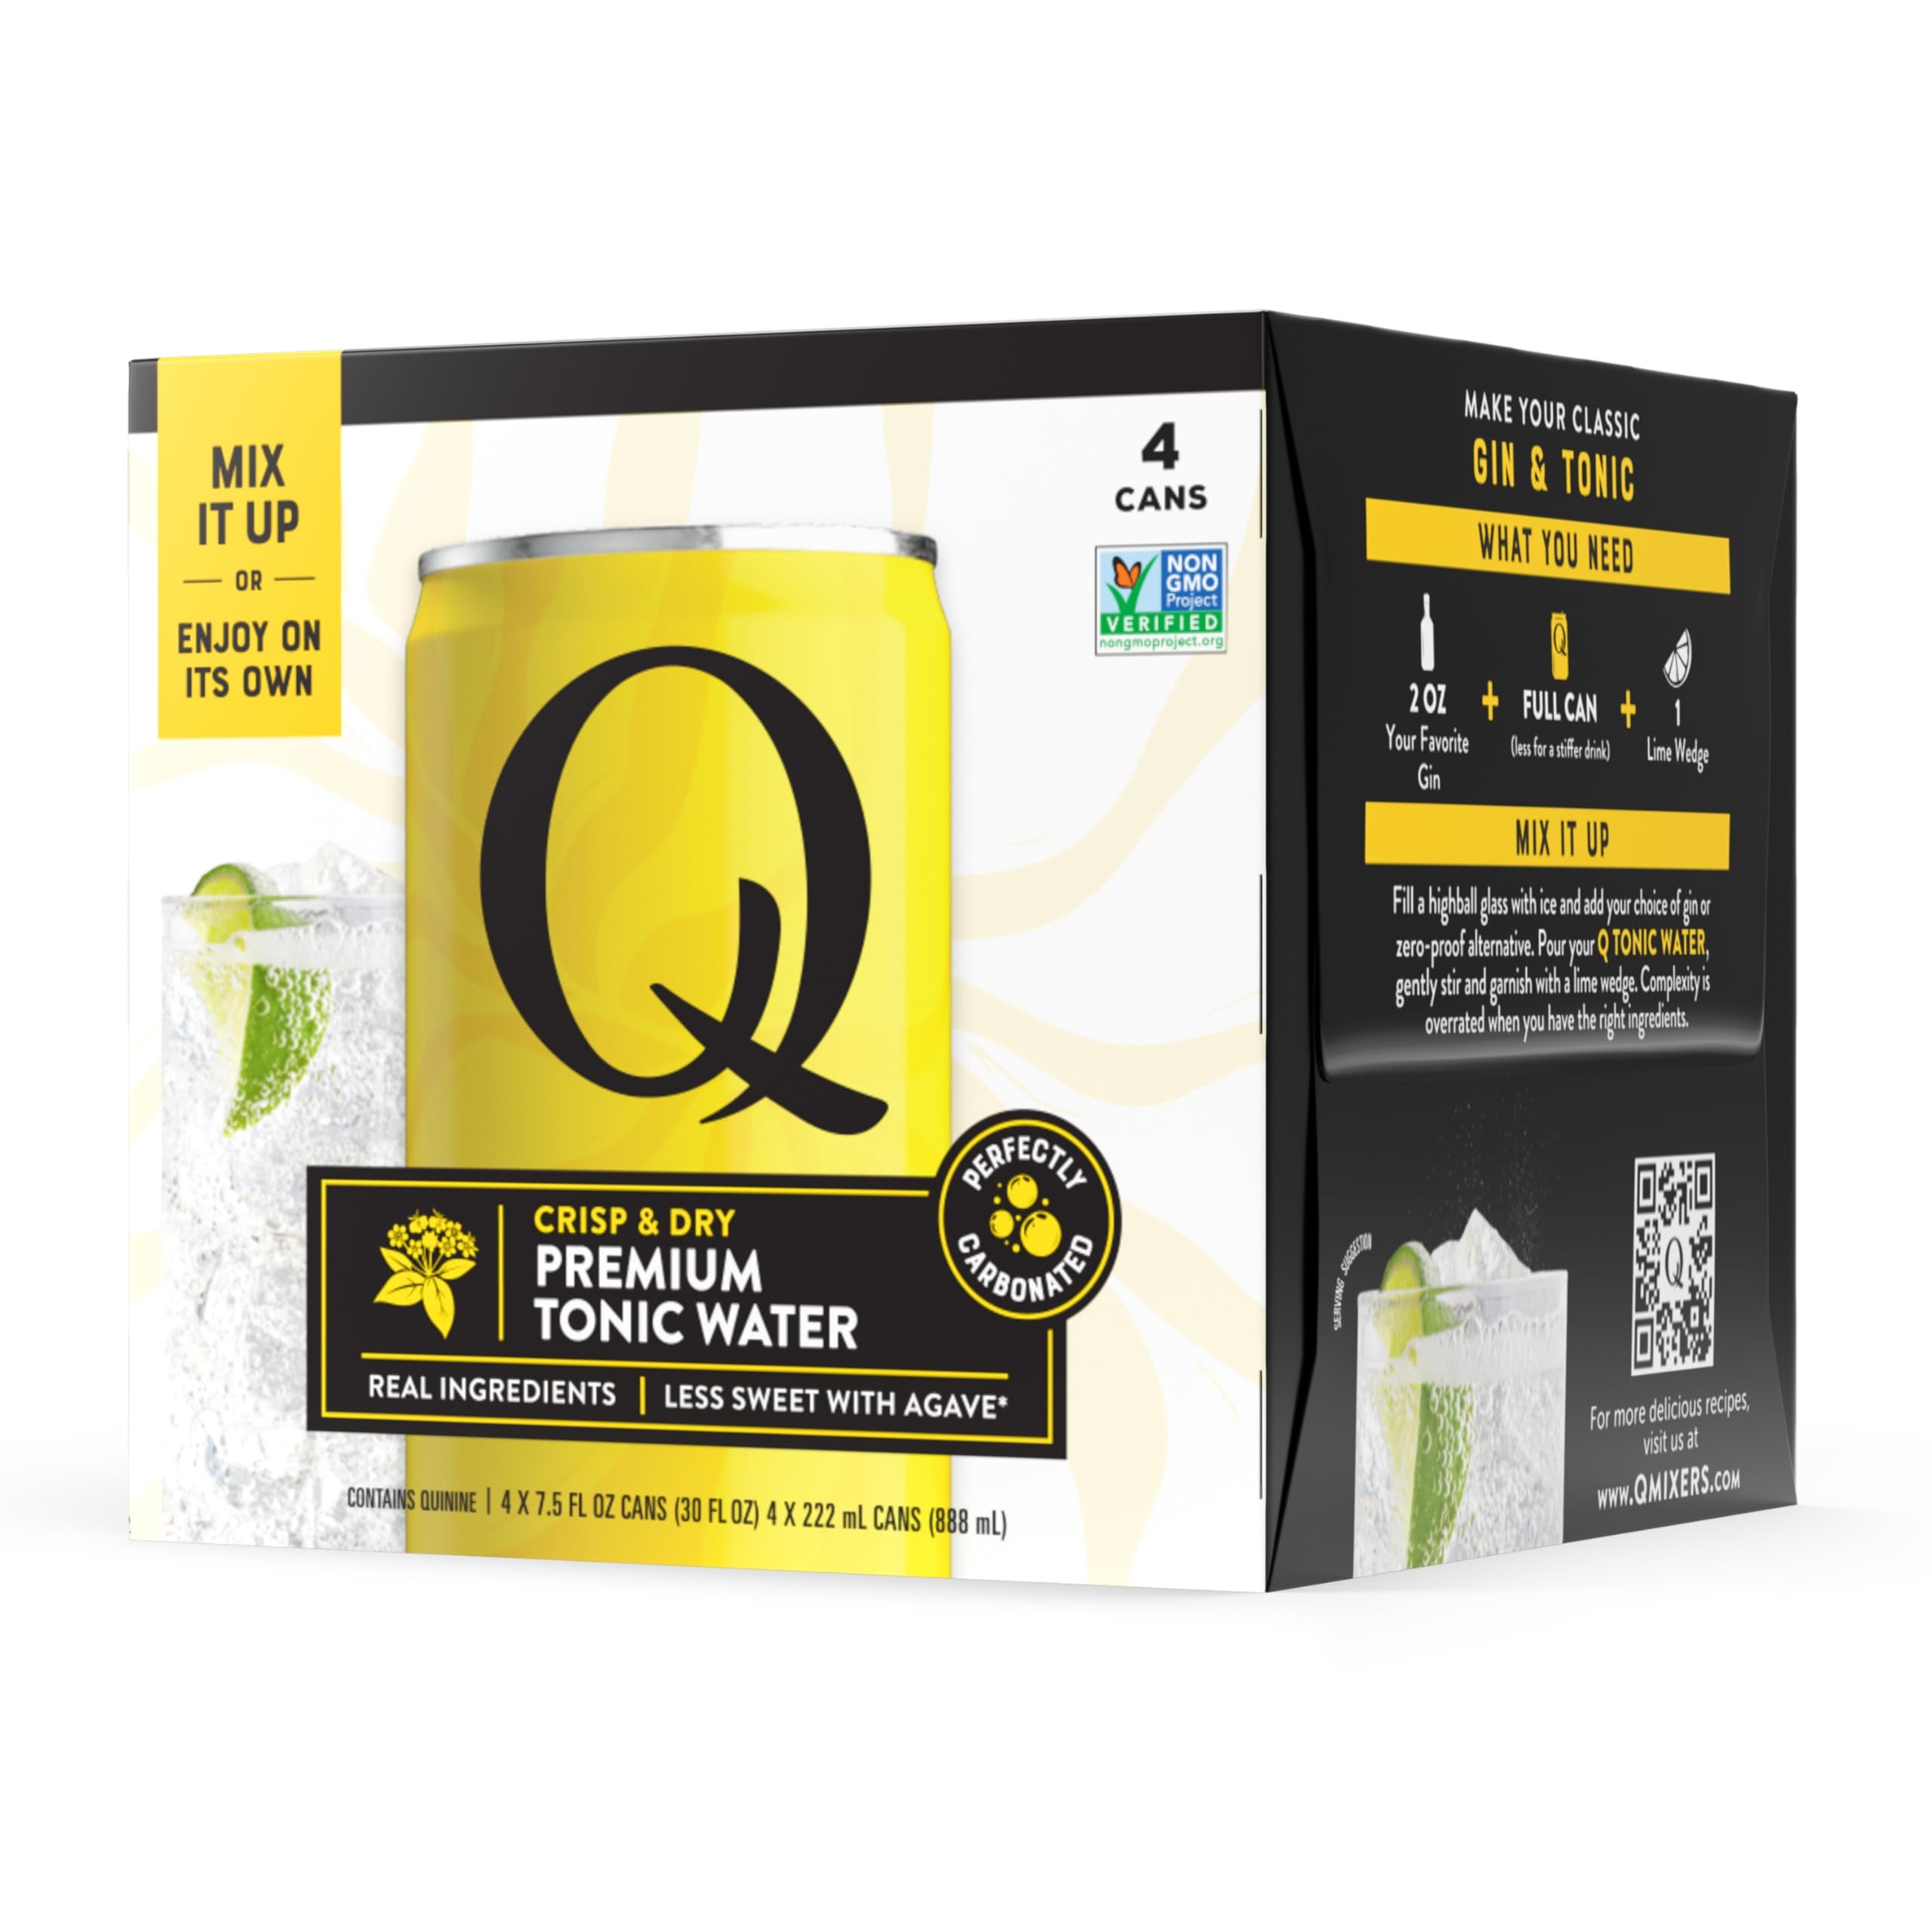
Item Name: Q Mixers Tonic Water, Premium Cocktail Mixer Made with Real Ingredients, 7.5 fl oz cans (Pack of 4)
Bullet Point 1: Make your drink spectacular.
Bullet Point 2: Real ingredients, no artificial flavors, no High Fructose Corn Syrup
Bullet Point 3: More carbonation
Bullet Point 4: Non-GMO and Kosher
Bullet Point 5: From Brooklyn, made in the USA
Value: 30.0
Unit: Fl Oz

Price: 4.49